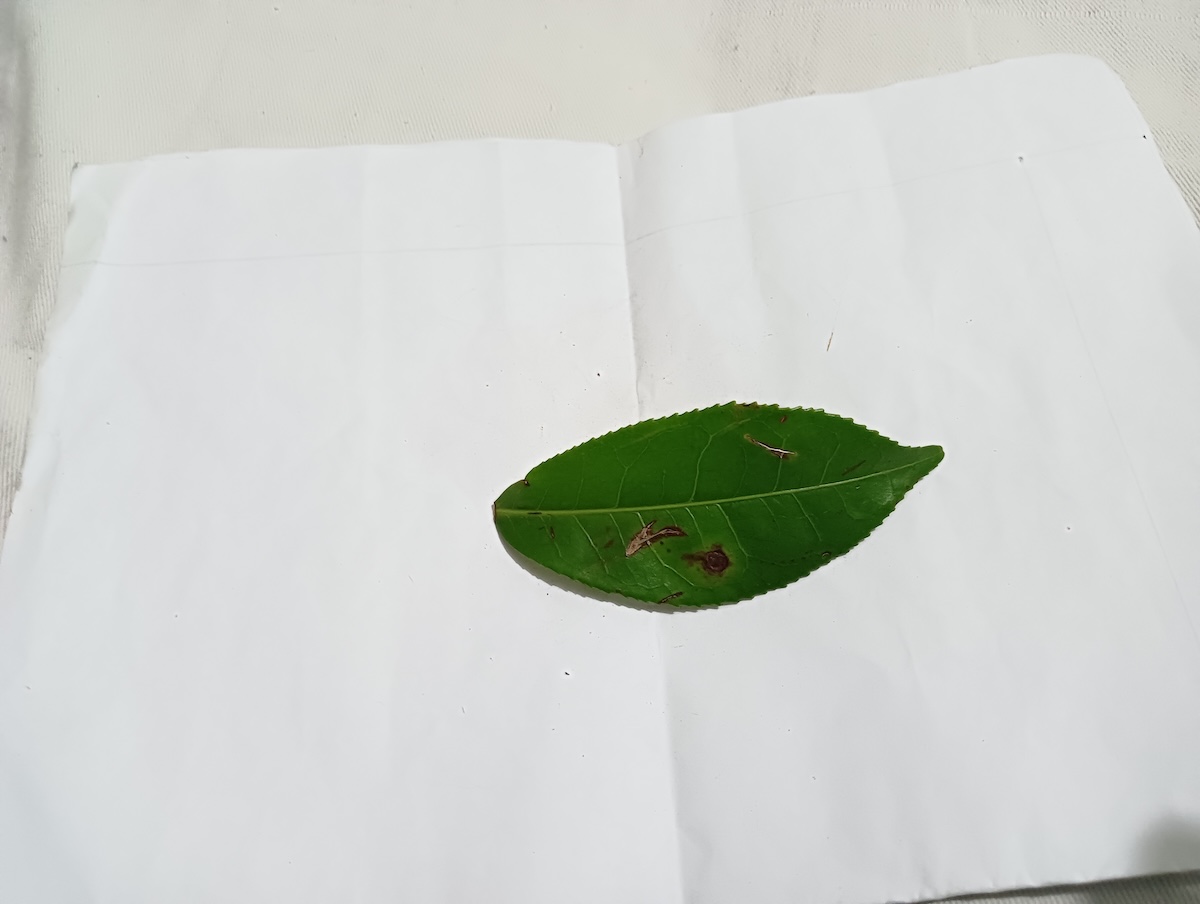
Label: Gray Blight